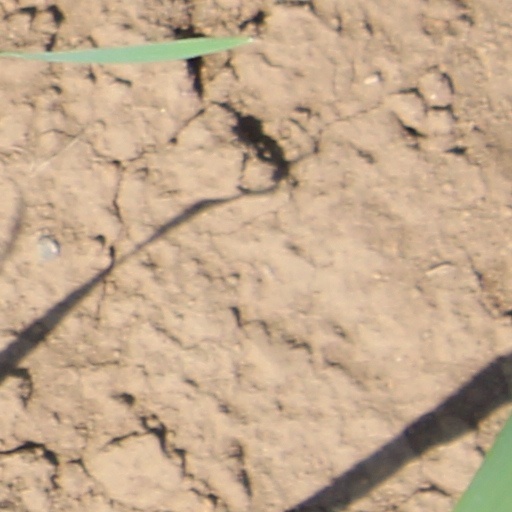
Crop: wheat